Psychropotes longicauda

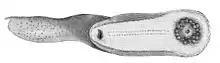
Ventral view

As an adult, "Psychropotes longicauda" has eighteen short feeding tentacles, each with a leathery terminal disc with retractile processes projecting around the margin. Its body is very flexible and can grow to a length of between . It is approximately cylindrical but broadest and somewhat flattened near the anterior end. At the posterior end there is a dorsal, tail-like appendage up to long, either pointed or with a pair of unequal-length tips. There is a double row of small tube feet along the ventral surface and a single row of larger tube feet on each side of the body. The skin is soft and pliable and the colour is violet in preserved specimens.